The West Point Story (film)

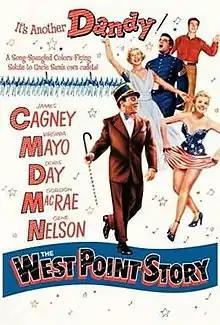
Theatrical release poster

The West Point Story (also known as Fine and Dandy) is a 1950 musical comedy film starring James Cagney, Virginia Mayo and Doris Day, and directed by Roy Del Ruth.